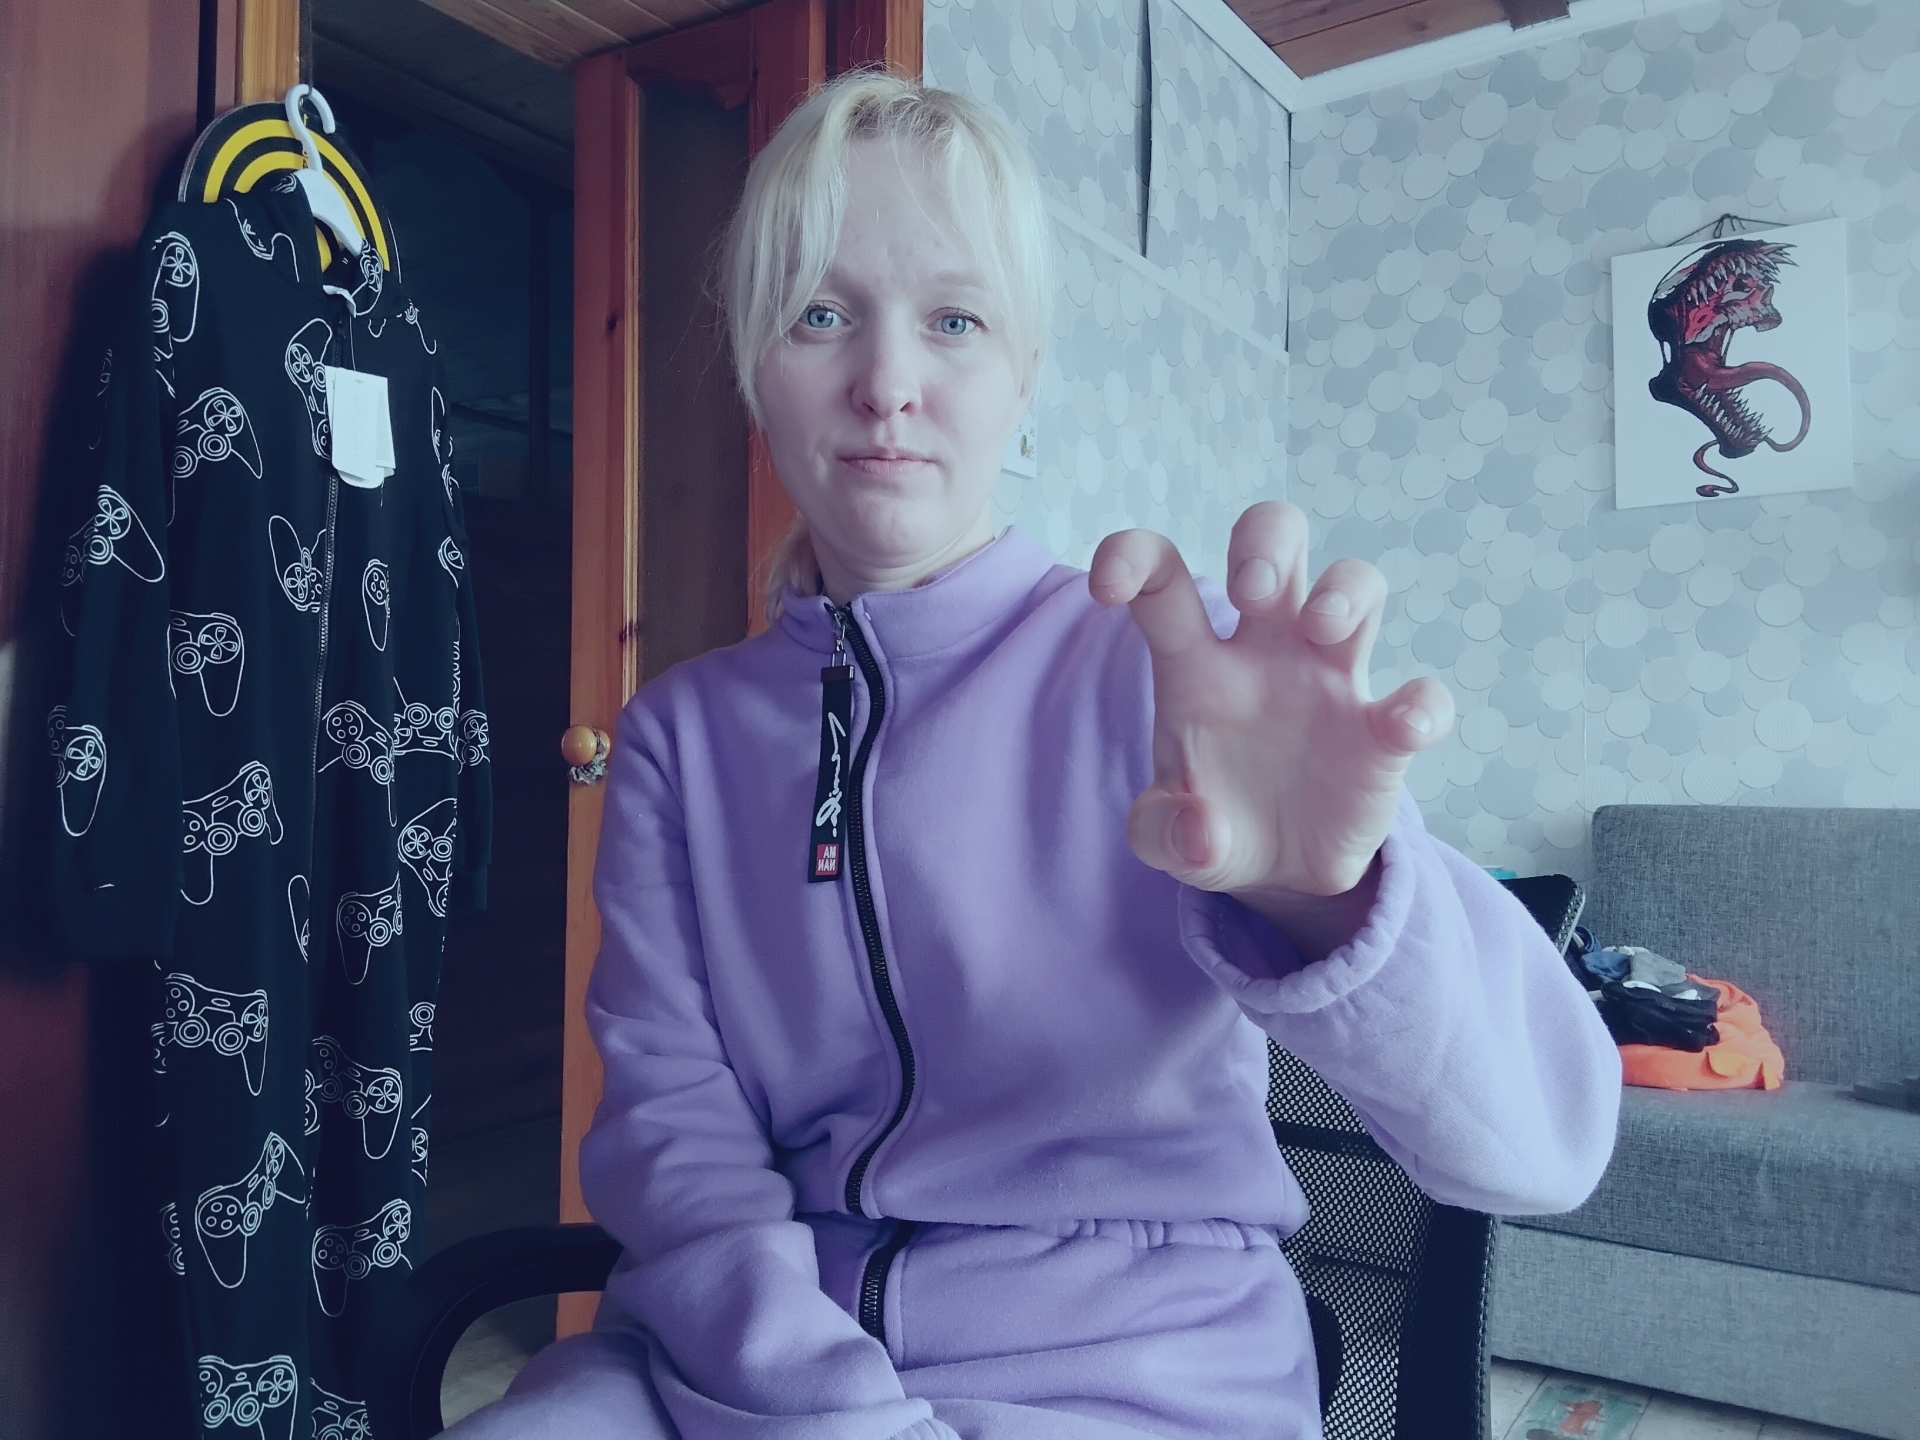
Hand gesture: grabbing